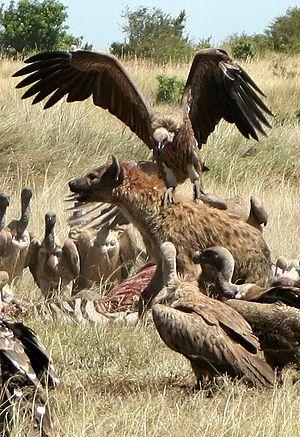
Un charognard est un animal qui se nourrit de charogne, c’est-à-dire d’animaux morts qu'il n'a pas tués lui-même.